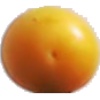
Label: Cherry Wax Yellow 1